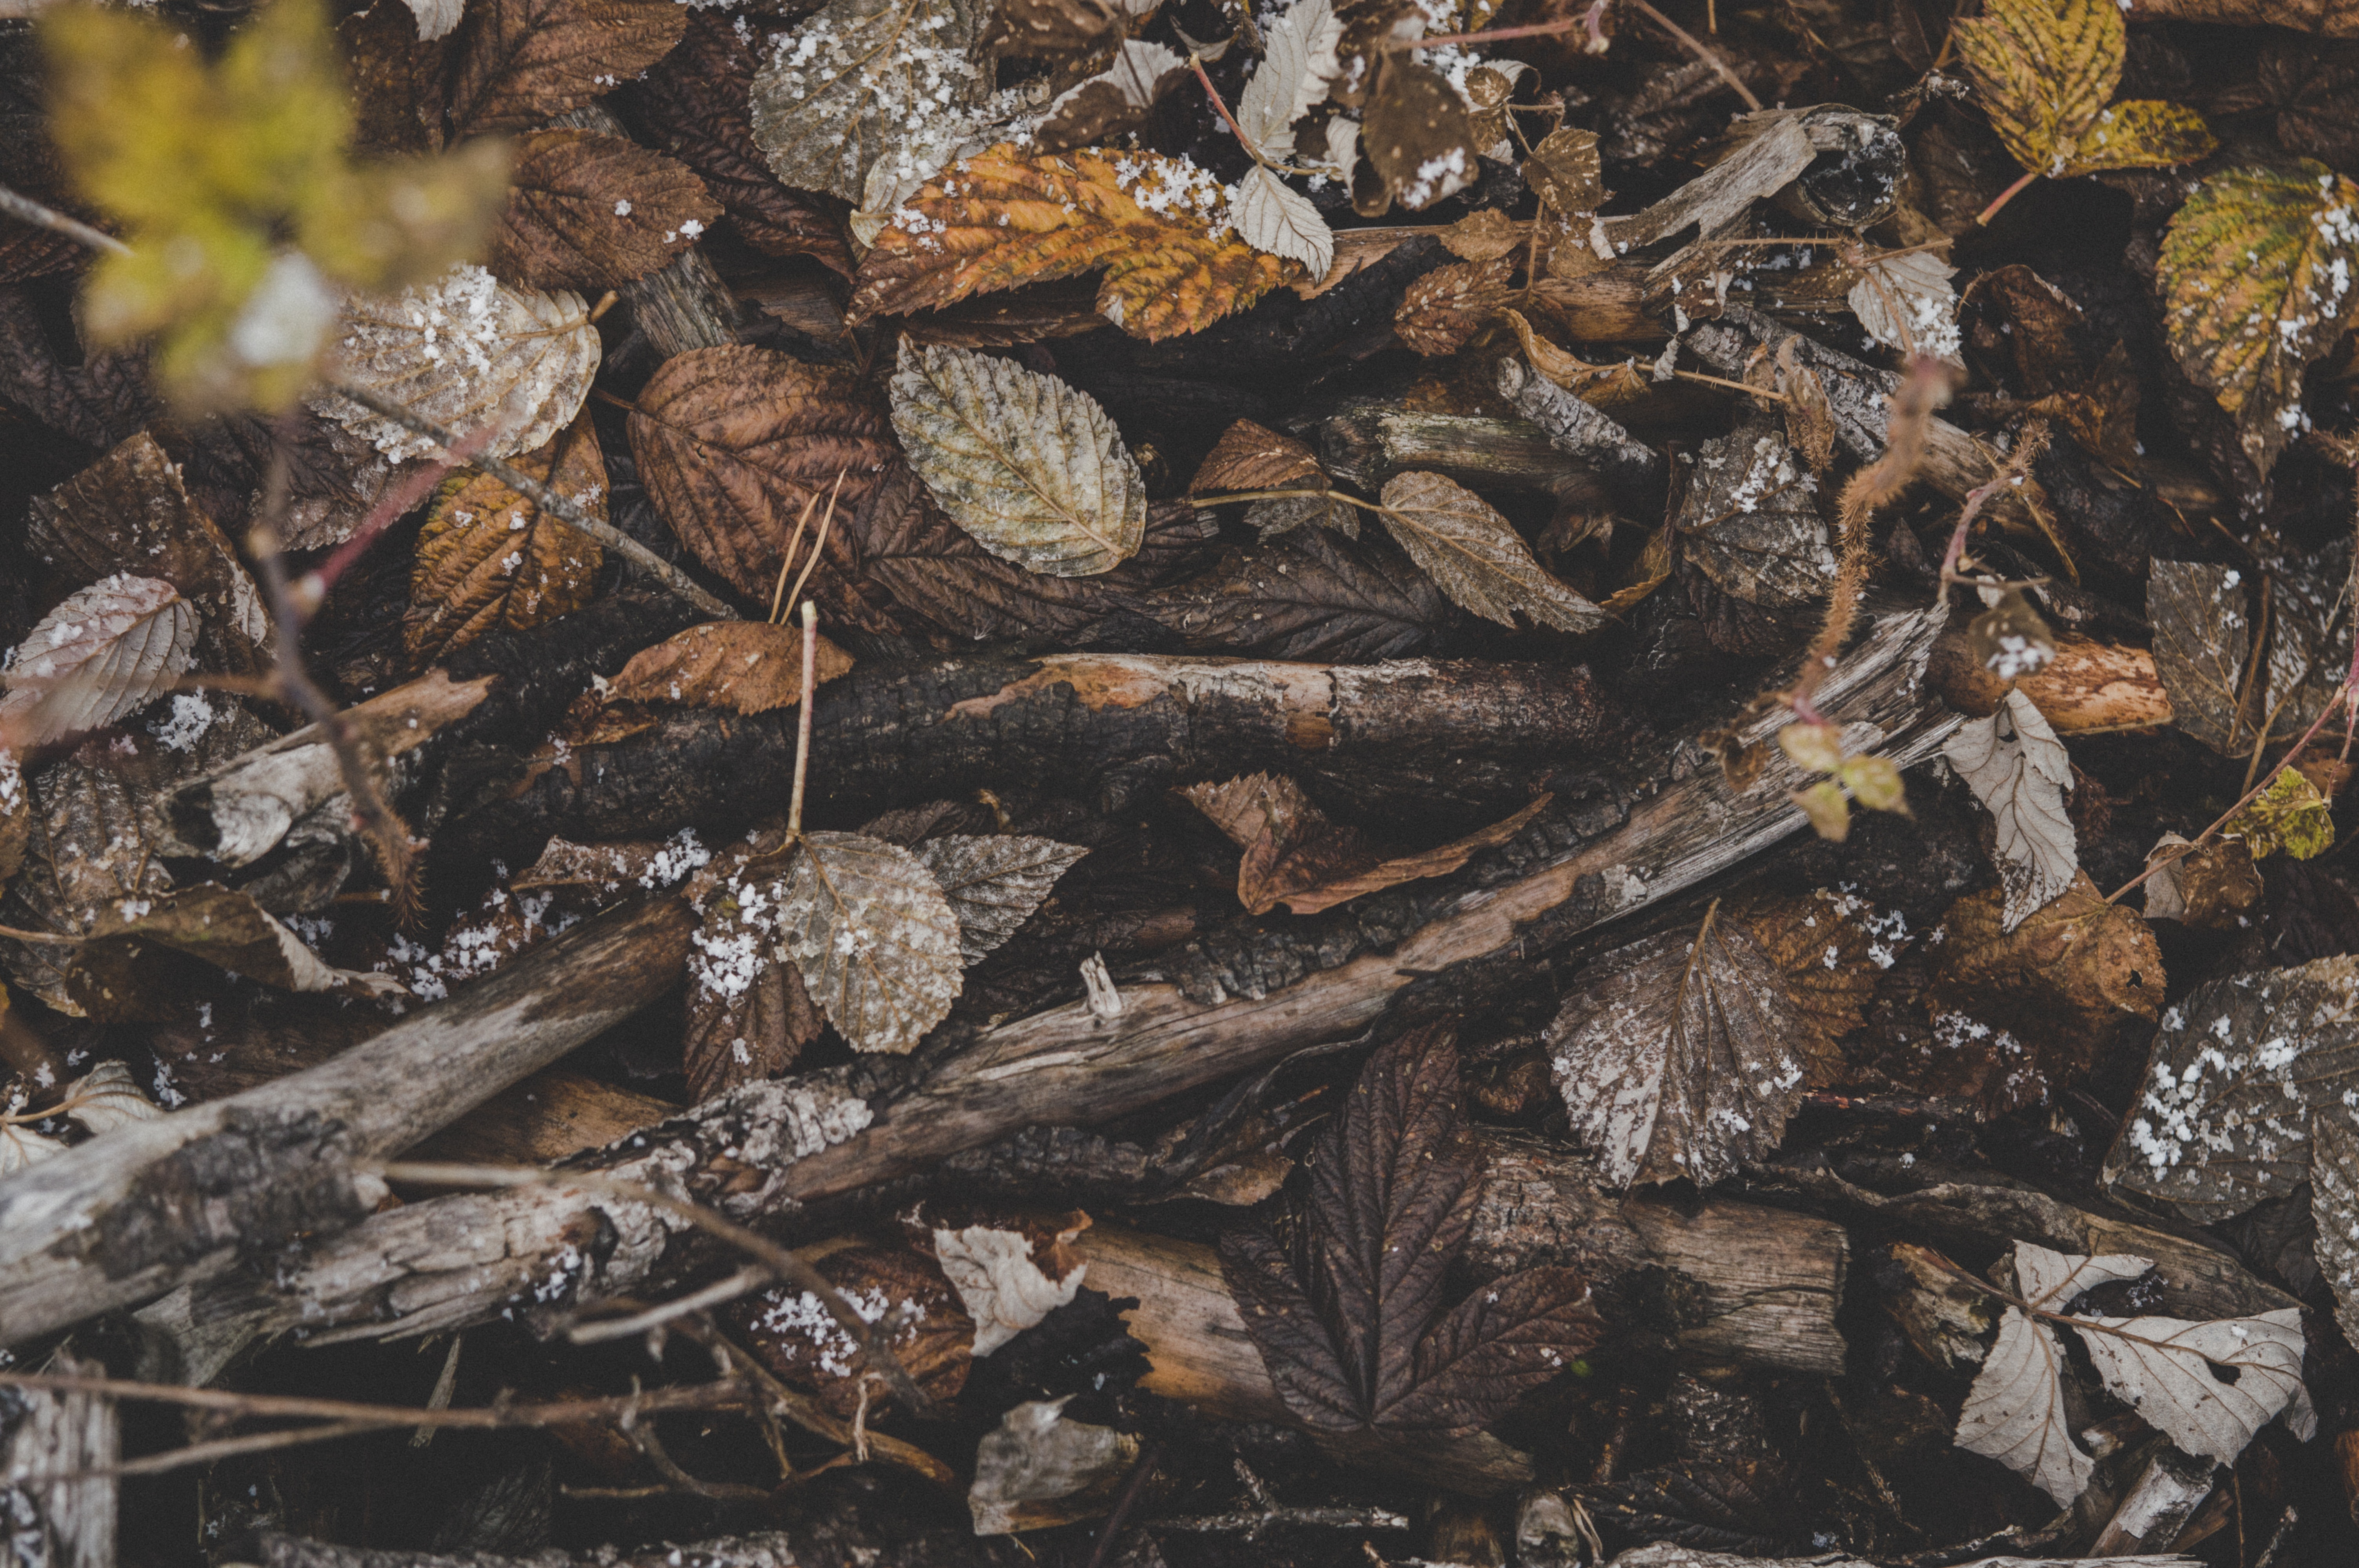
brown, leaf, organism, plant, wood